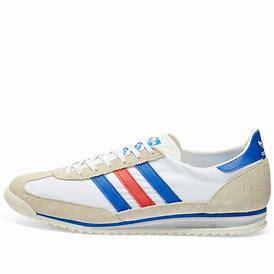
Brand: Adidas
Model: SL 72